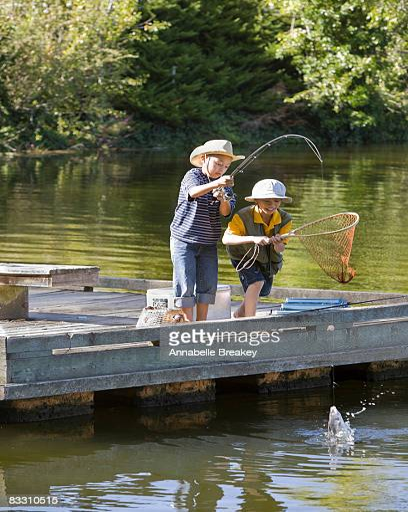
boys catching a fish at a lake